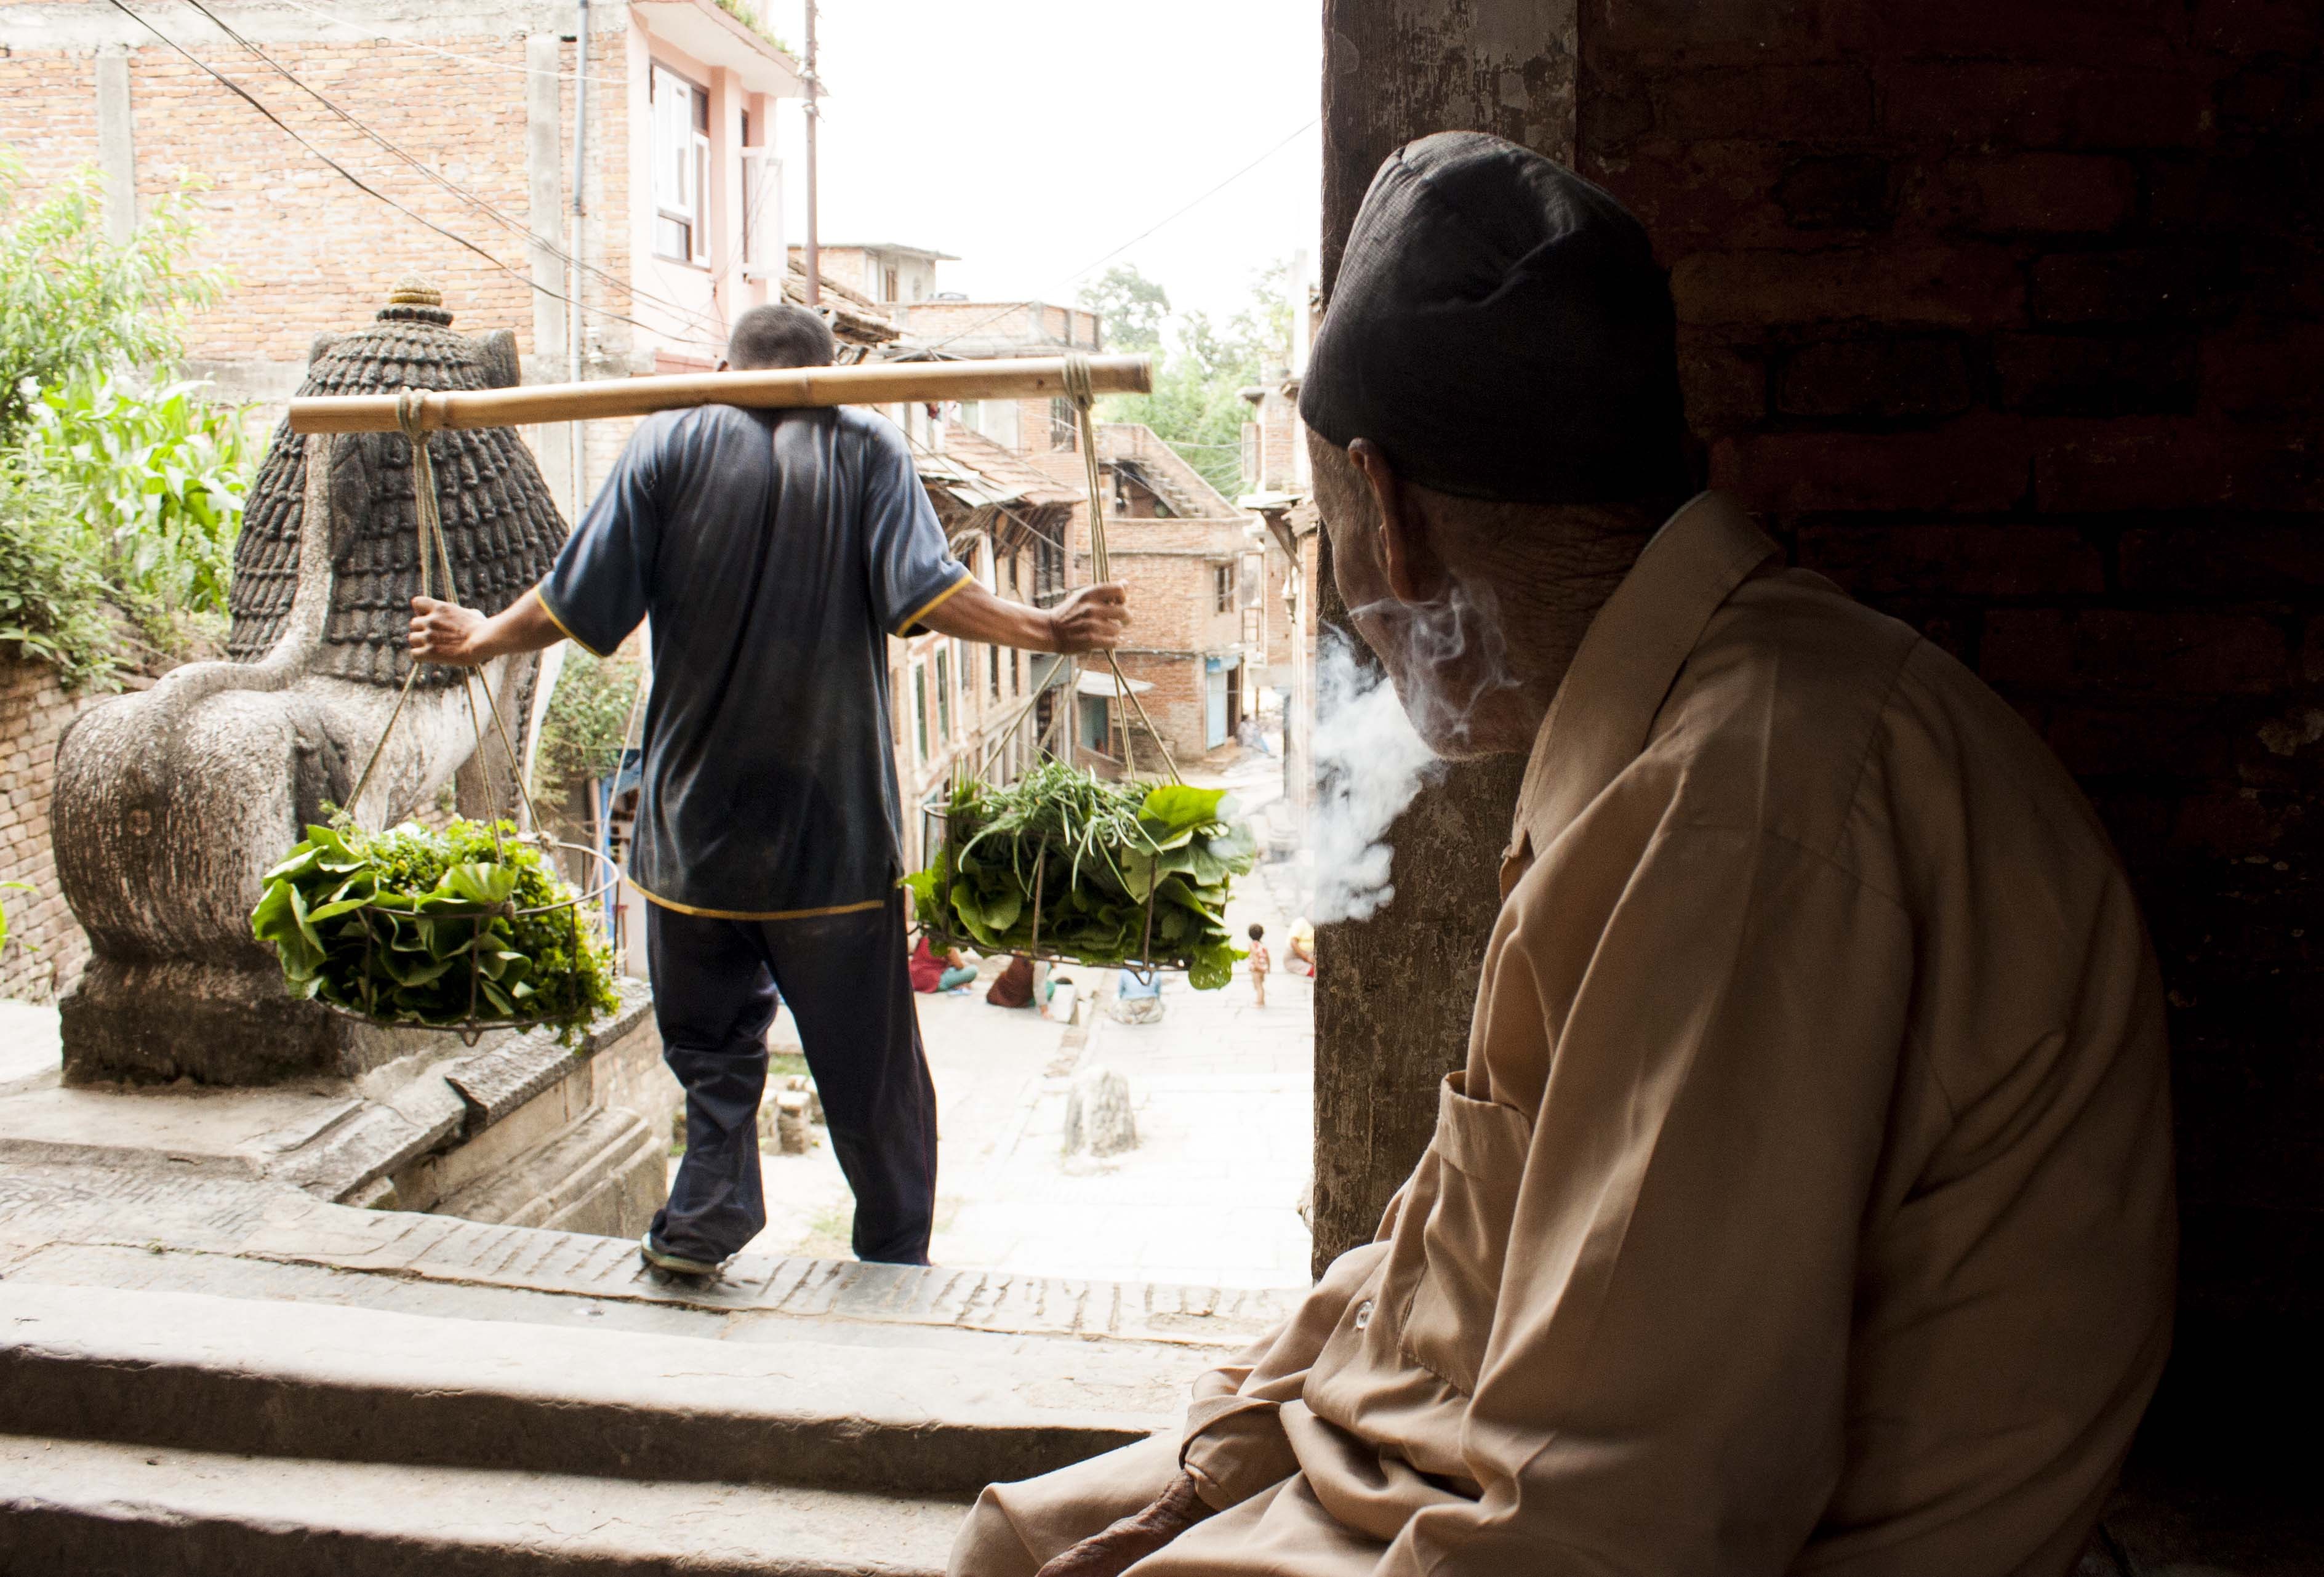
man, smoke, smoking, cigarette, old man, temple, photograph, image, smoker, smokers